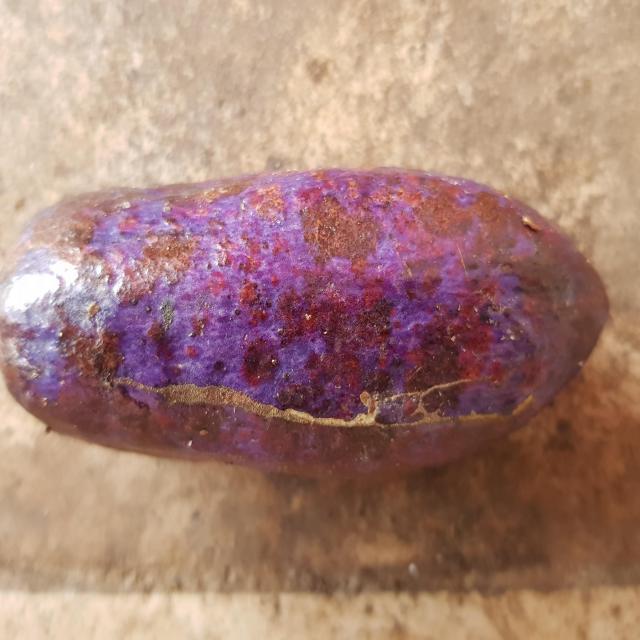
Plum grade: unaffected